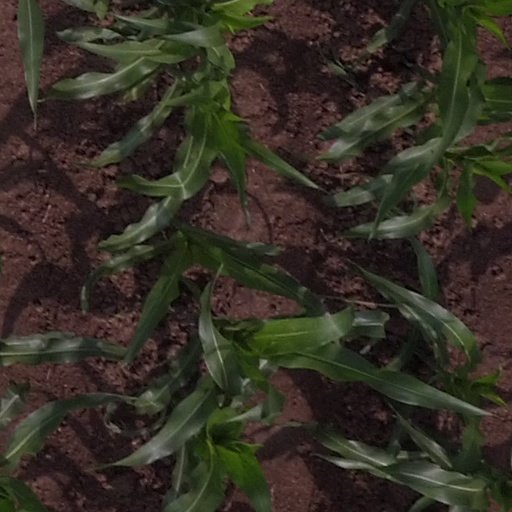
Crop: maize; corn